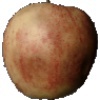
Label: red_apple